Bob Stokoe

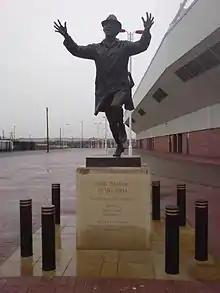
A statue of Stokoe stands outside Sunderland's Stadium of Light.

After being unwell for some time with Alzheimer's disease, Stokoe was admitted to hospital in Hartlepool suffering from pneumonia and died on 1 February 2004 aged 73. The respect offered by both rival fan groups of Newcastle United and Sunderland was marked by their attendance at his funeral at the crematorium at Newcastle upon Tyne. The Reverend Neil Cockling, the Methodist Minister for Prudhoe, who conducted the service, told mourners: "He will be remembered by all as a real gentleman. Such was Bob's standing that we can see Sunderland and Newcastle here together today to celebrate his life."